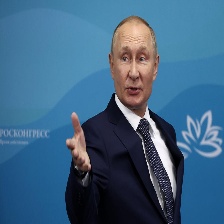
Species: LOONEY BIRDS
Scientific name: LUNATICUS AMERICONIS